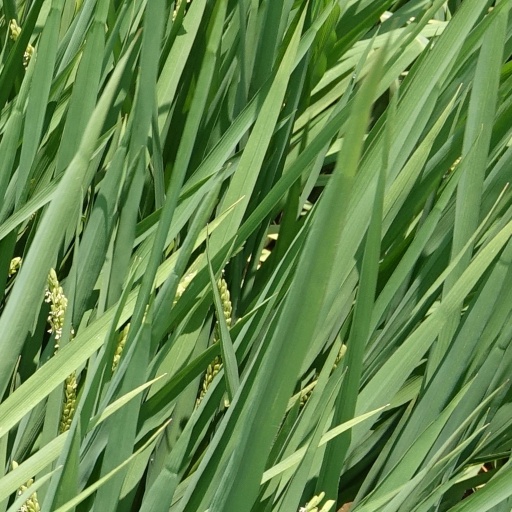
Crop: rice